Thierry Henry

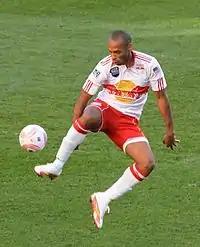
Henry playing for the New York Red Bulls in 2011

In July 2010, Henry signed a multi-year contract with Major League Soccer (MLS) club New York Red Bulls for the 2010 season as its second designated player. He made his full MLS debut on 31 July in a 2–2 draw against Houston Dynamo, assisting both goals to Juan Pablo Ángel. His first MLS goal came on 28 August in a 2–0 victory against San Jose Earthquakes. The Red Bulls eventually topped the MLS Eastern Conference by one point over Columbus Crew before losing 3–2 on aggregate against San Jose Earthquakes in the quarter-finals of the 2010 MLS Cup Playoffs. The next season, the Red Bulls were 10th overall in the league, and bowed out in the Conference semi-finals of the 2011 MLS Cup Playoffs. By 2011, Henry had a non-contractual sponsorship agreement with Dietrich Mateschitz's Red Bull GmbH, and was claimed by the company as a member of the Red Bull "family".